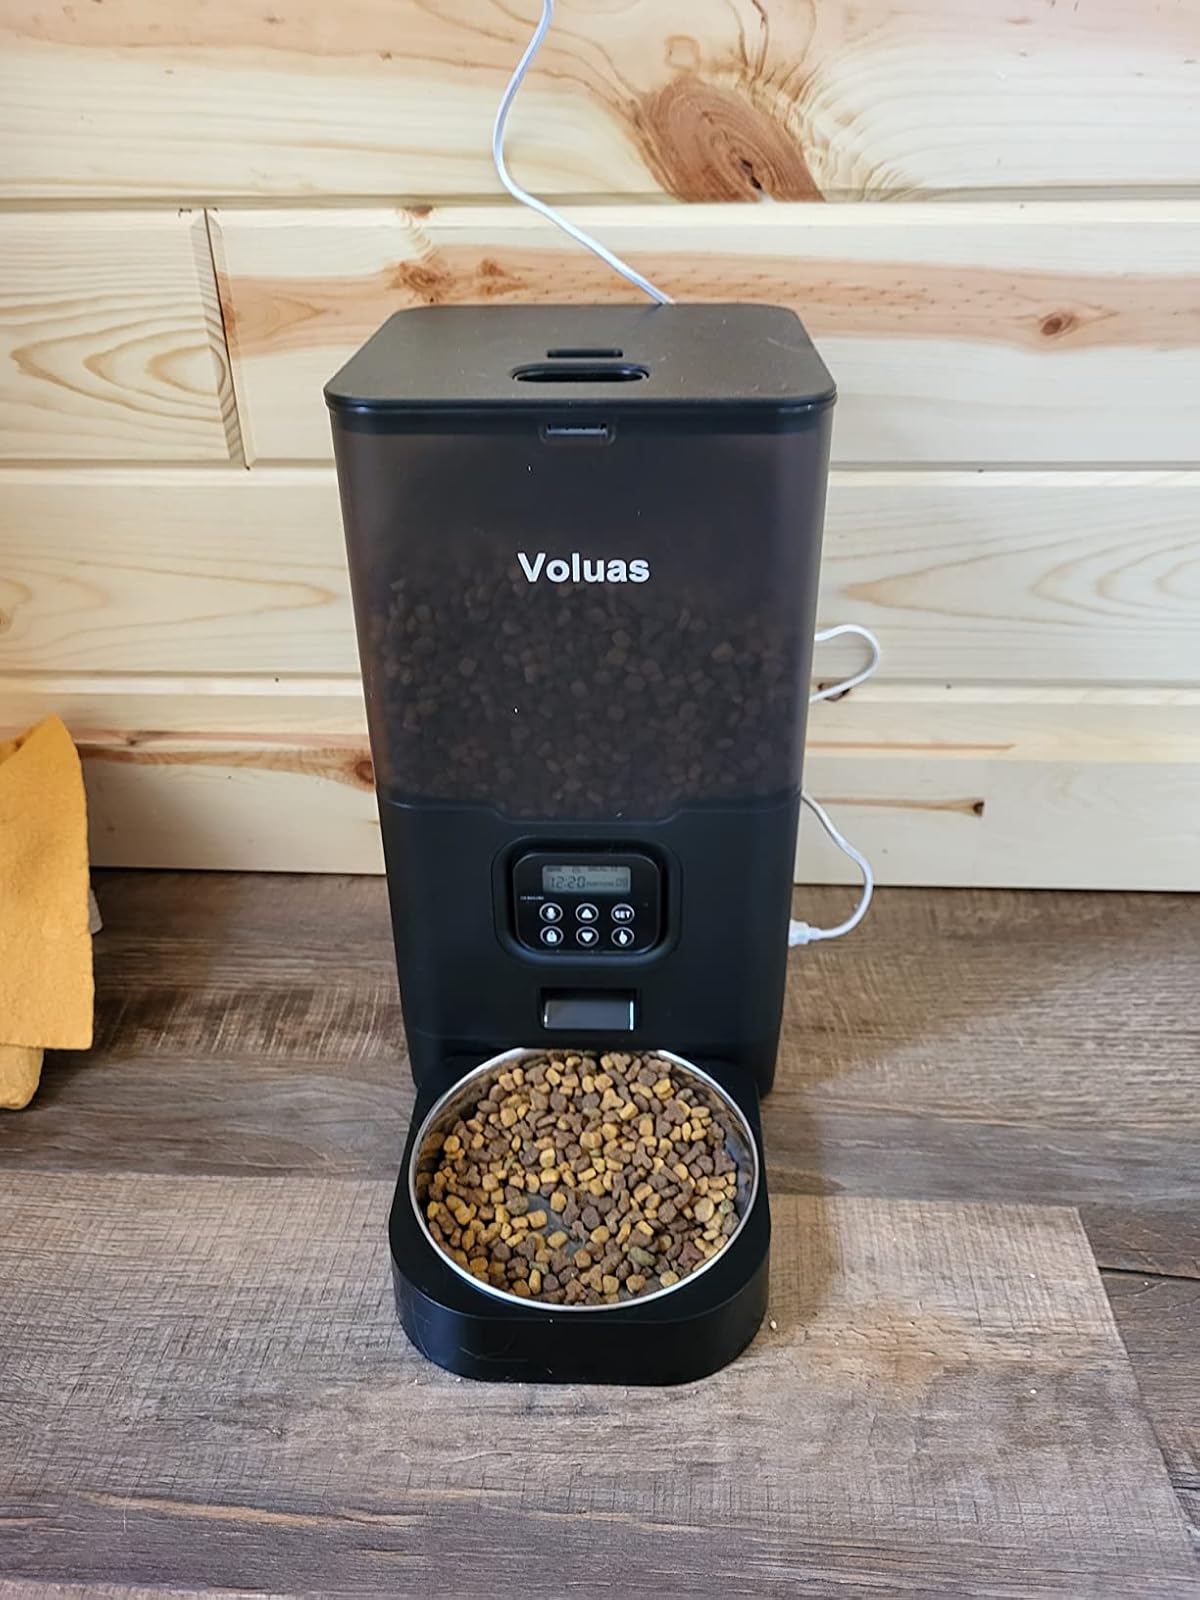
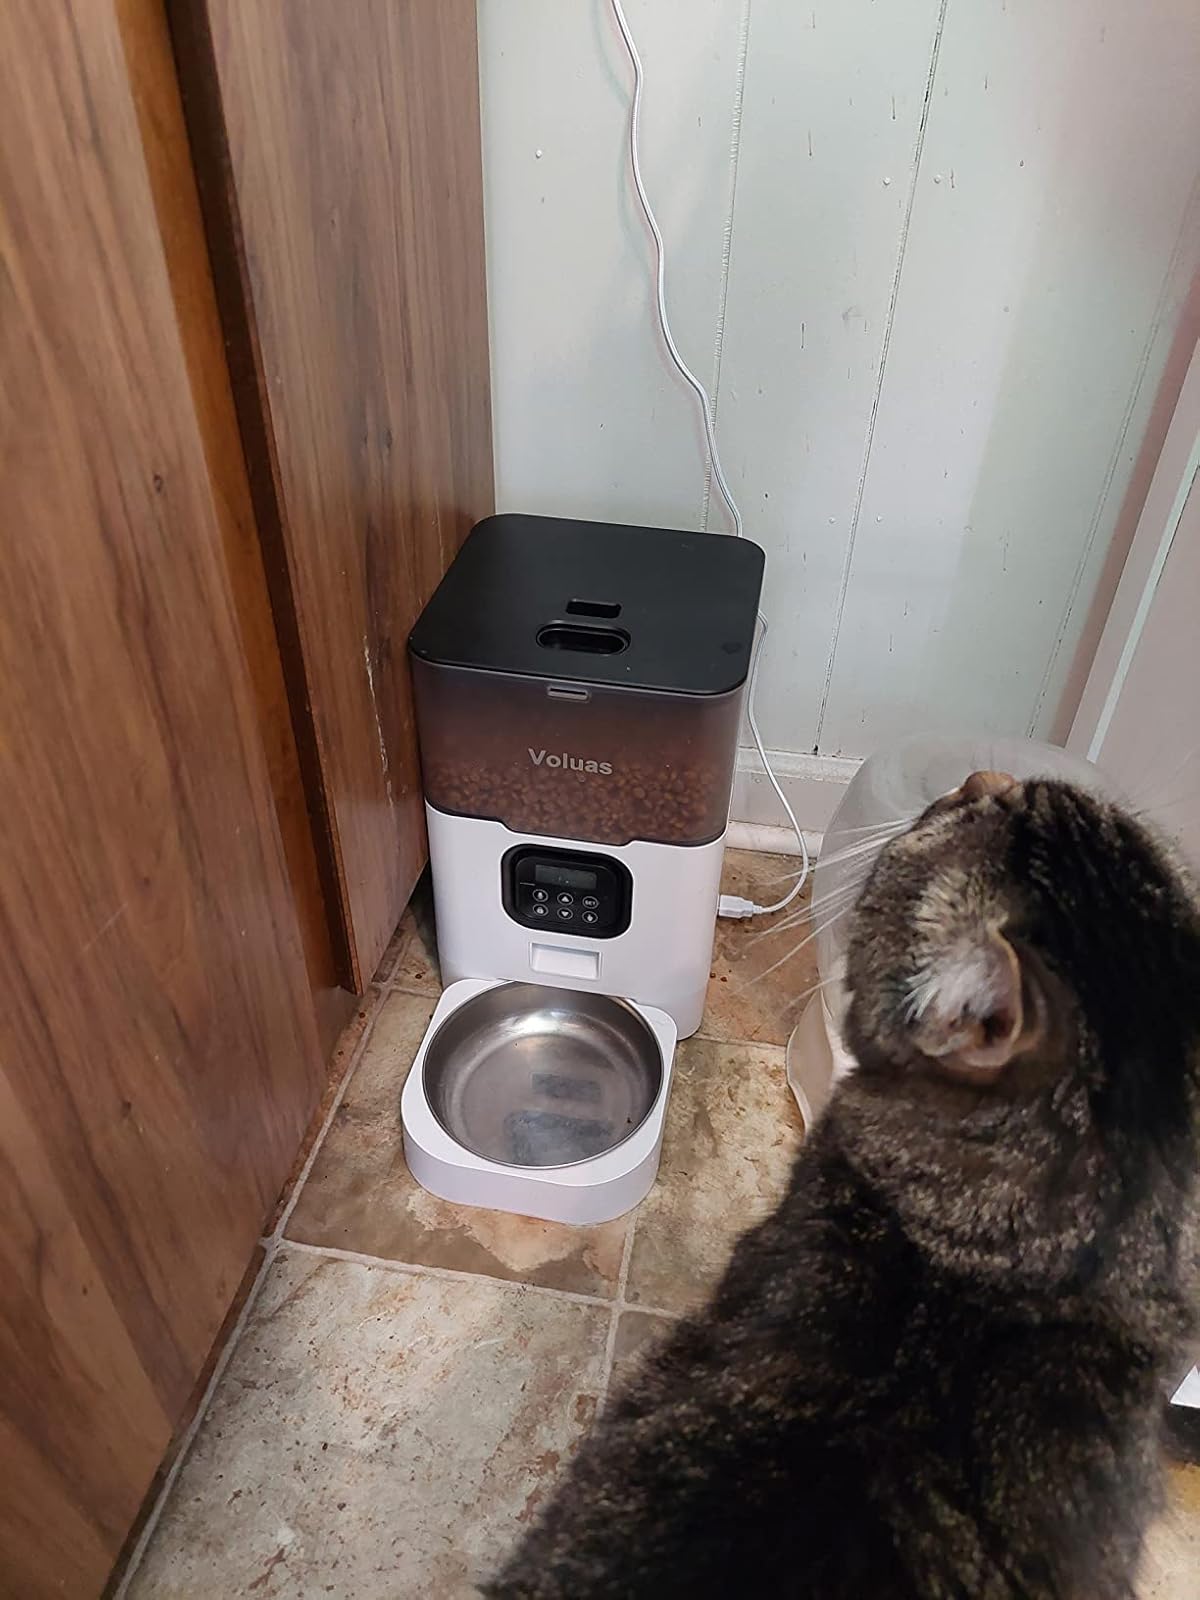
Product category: items_feeder
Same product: no